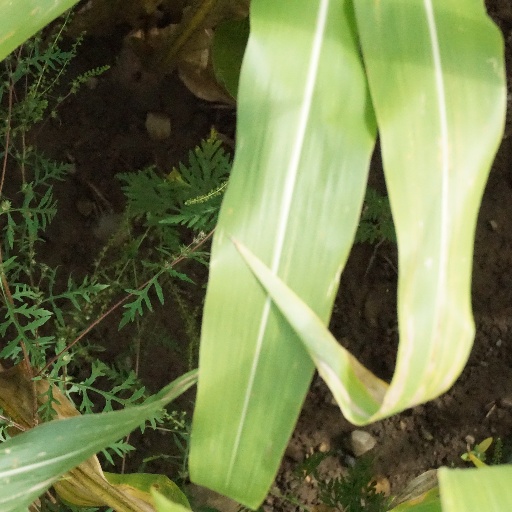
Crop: maize; corn